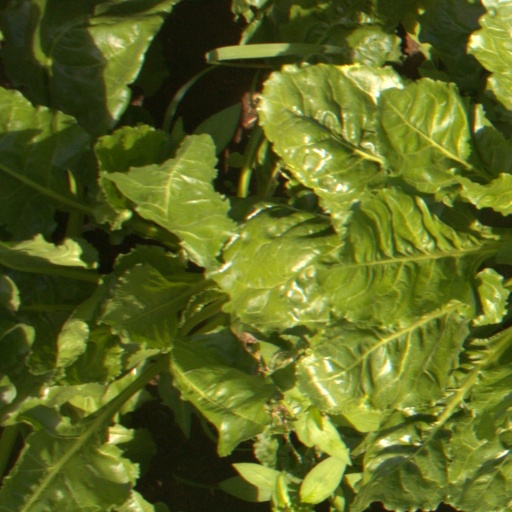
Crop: sugar beet